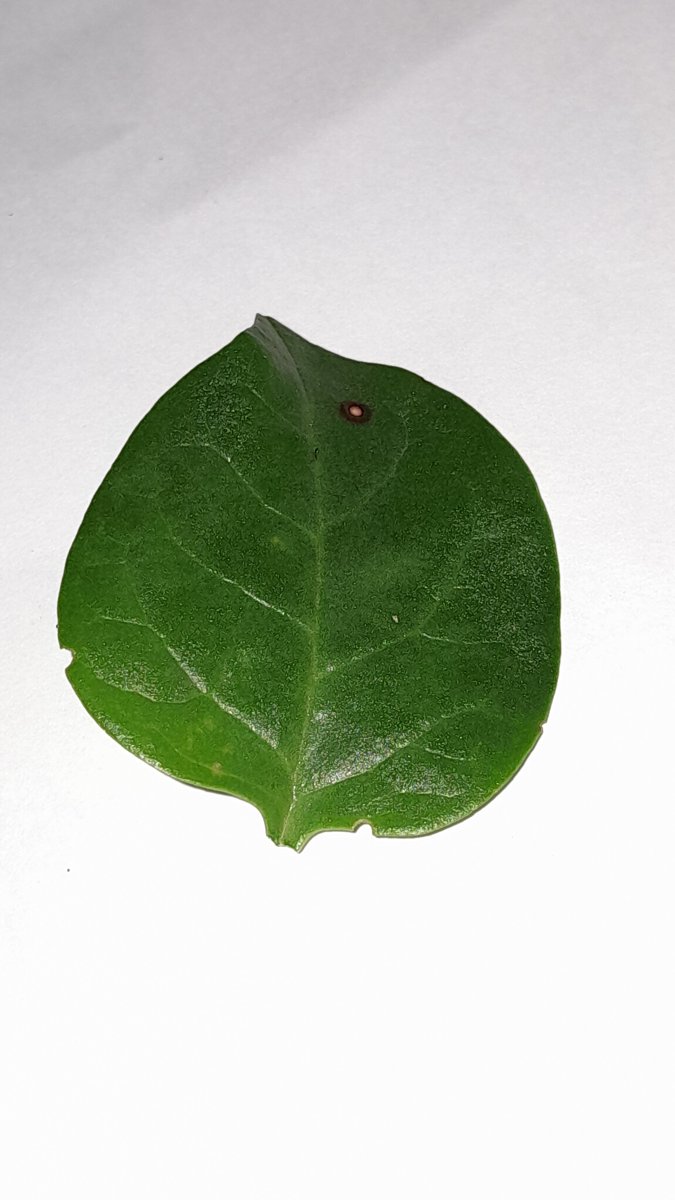
Label: Healthy-Leaf